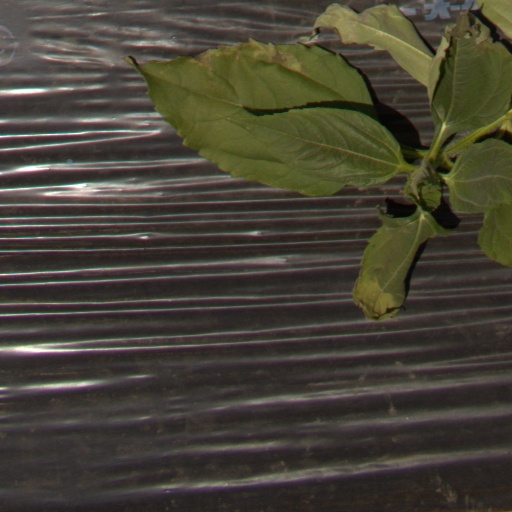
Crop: Jerusalem artichoke